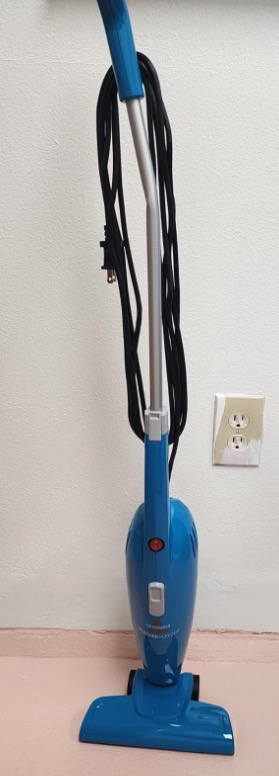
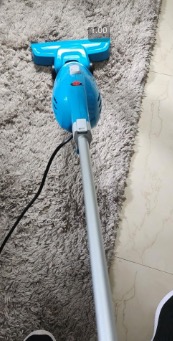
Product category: items_vacuum
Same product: yes